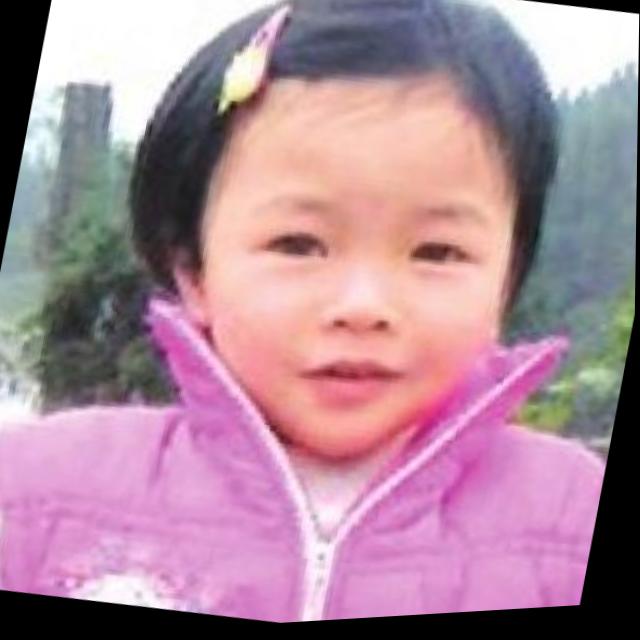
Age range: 0-12